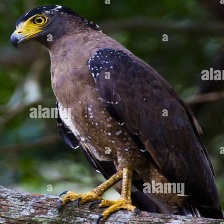
Species: CRESTED SERPENT EAGLE
Scientific name: SPILORNIS CHEELA